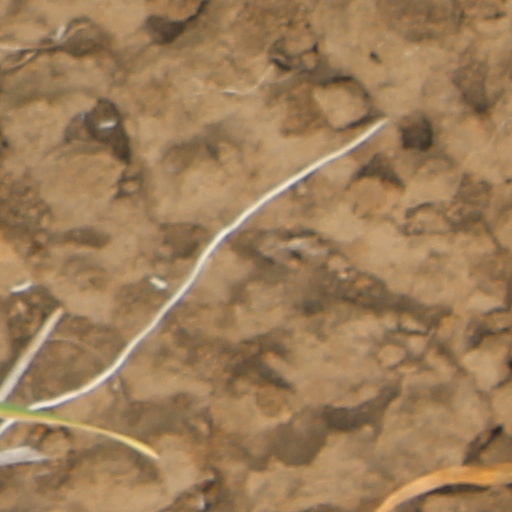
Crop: wheat